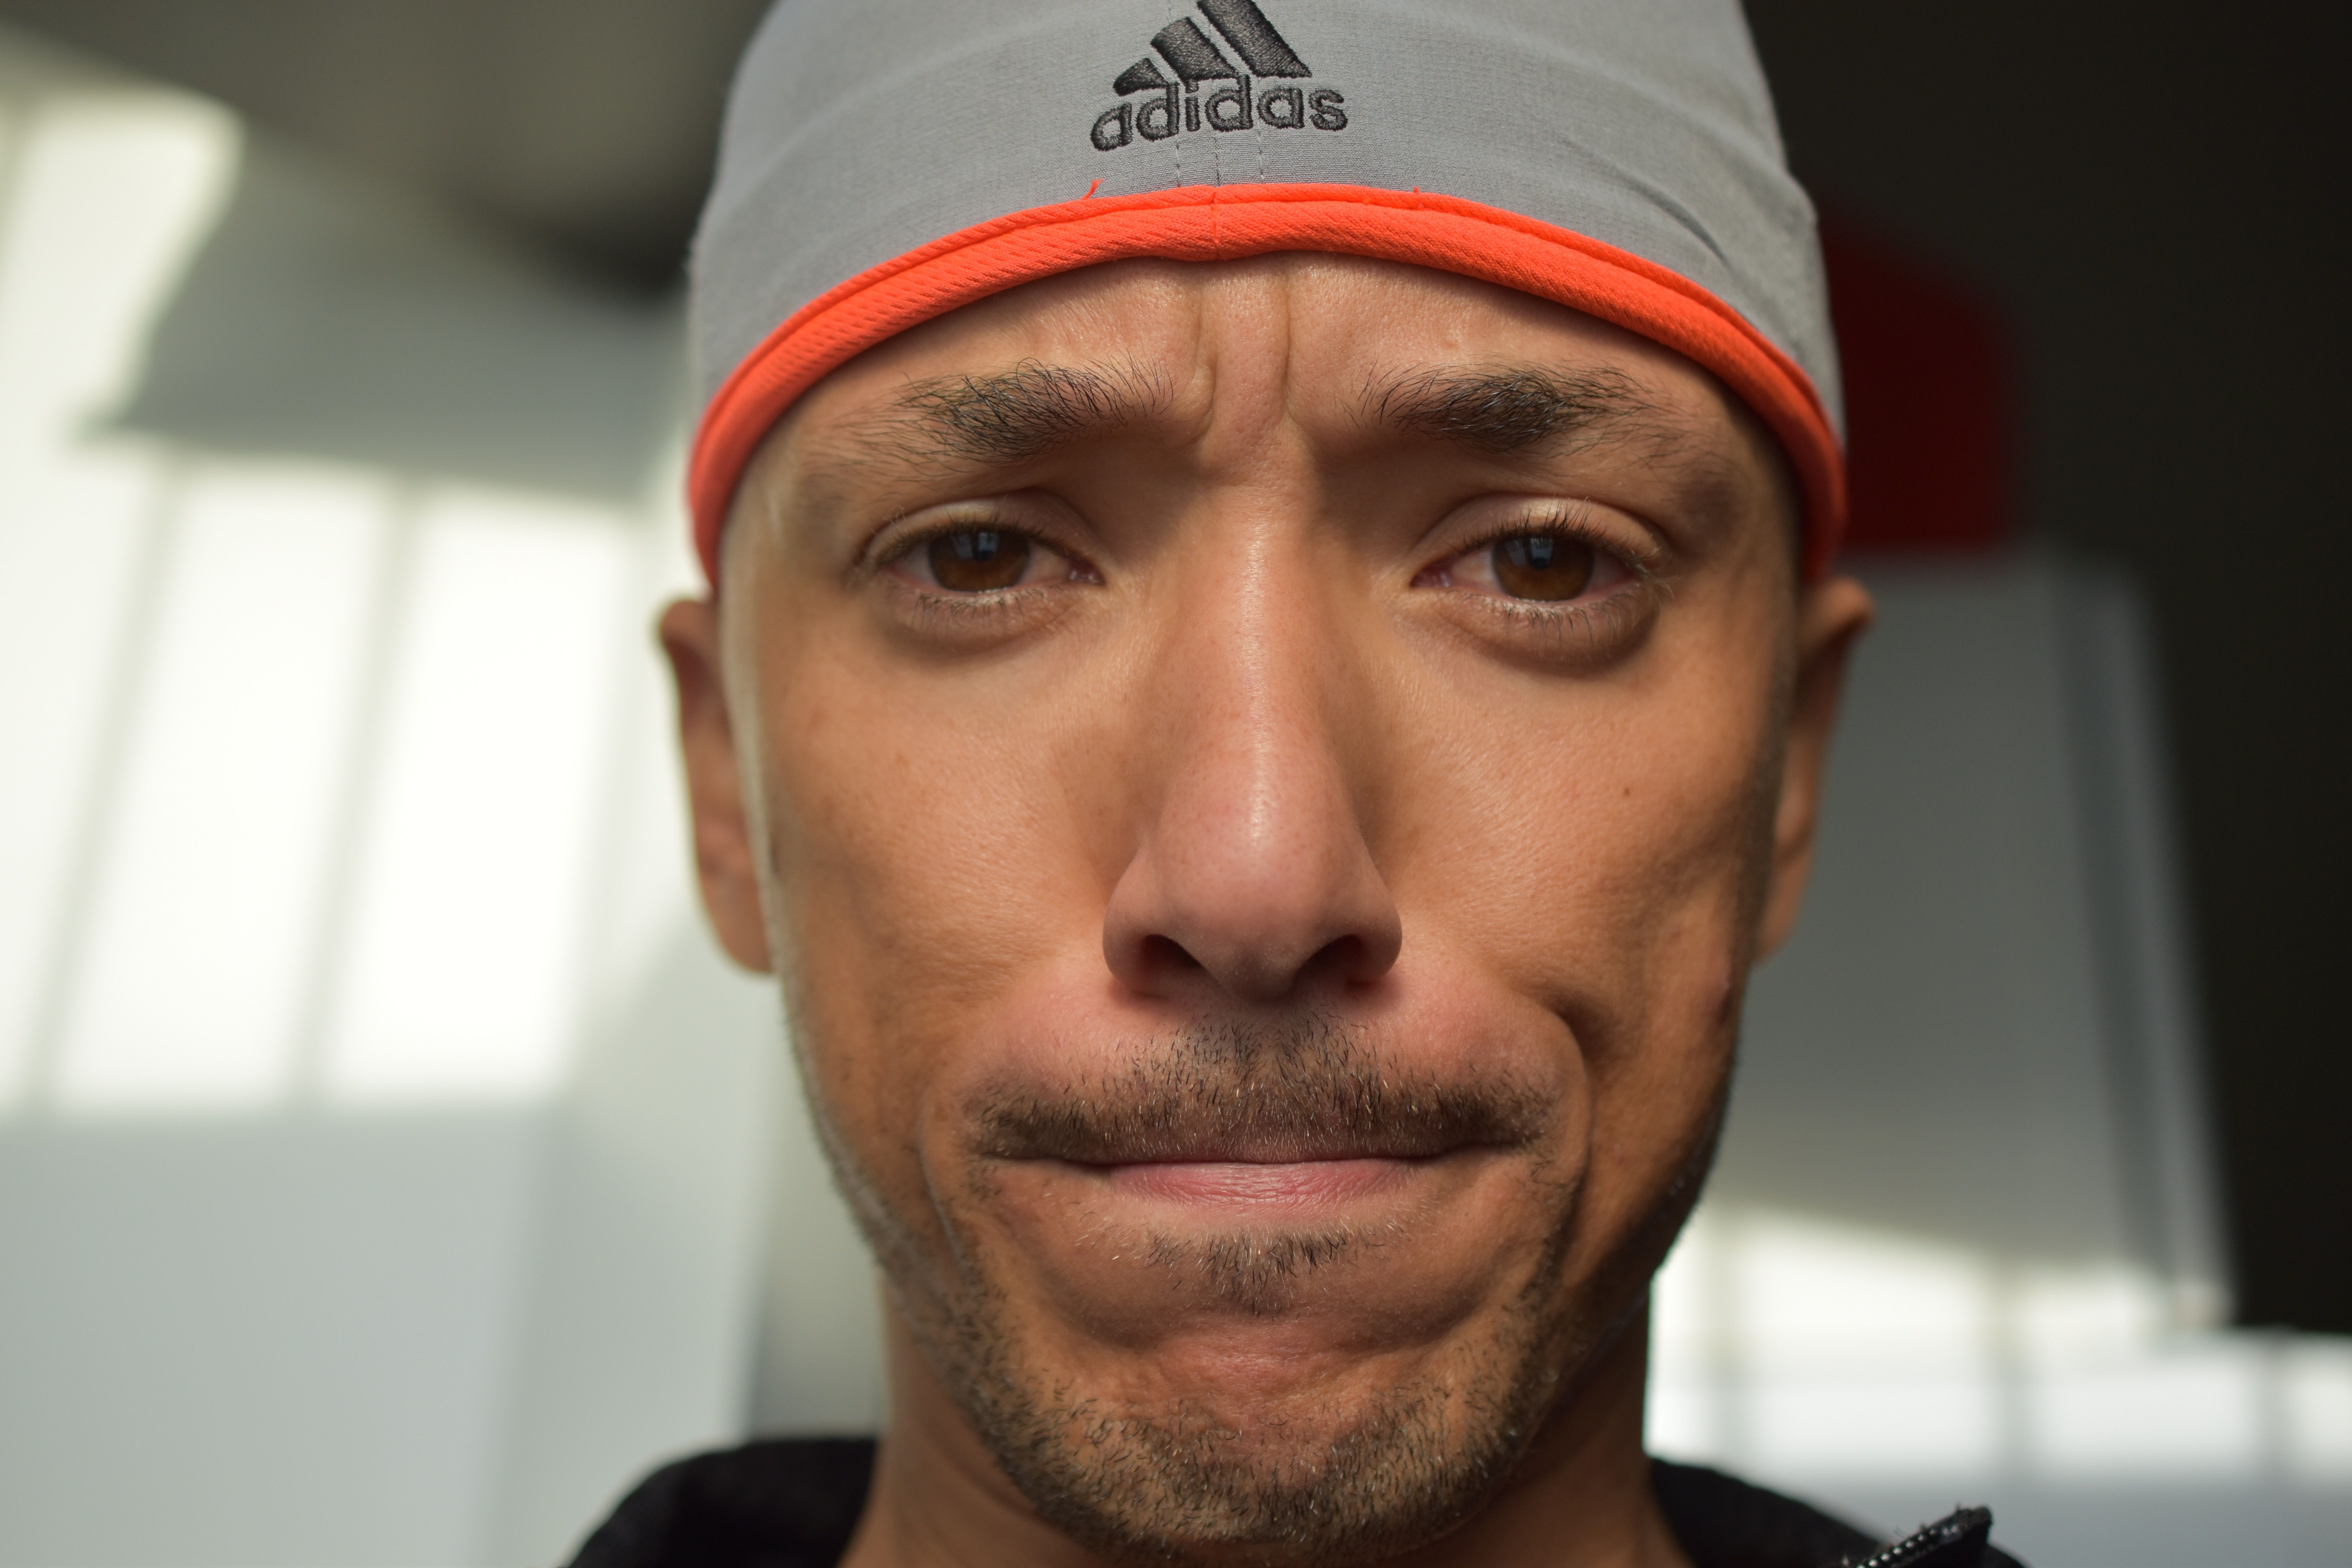
man, person, hair, male, young, hat, gesture, beard, face, glasses, head, look, worried, compression lip, lips pursing, facial hair